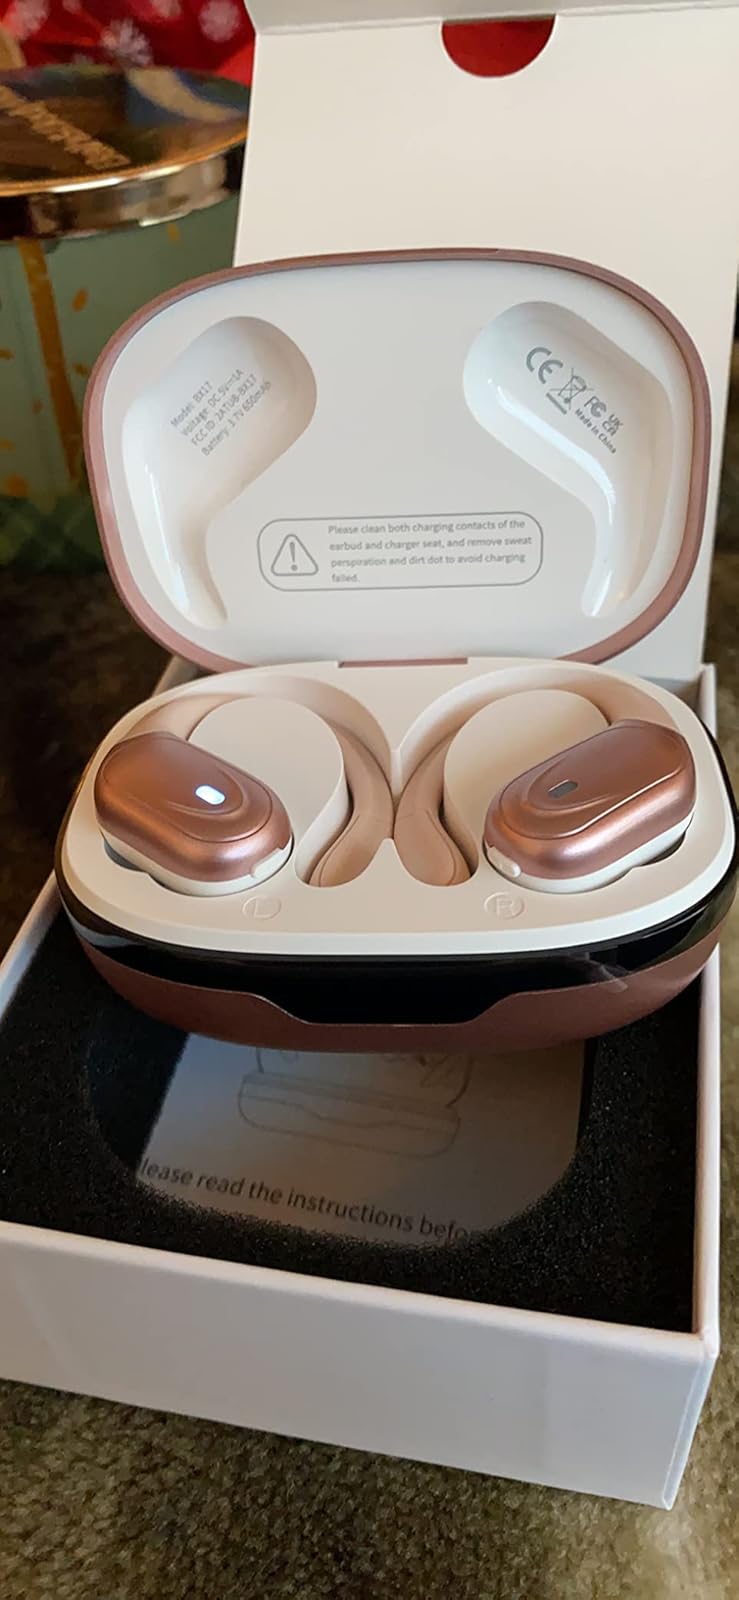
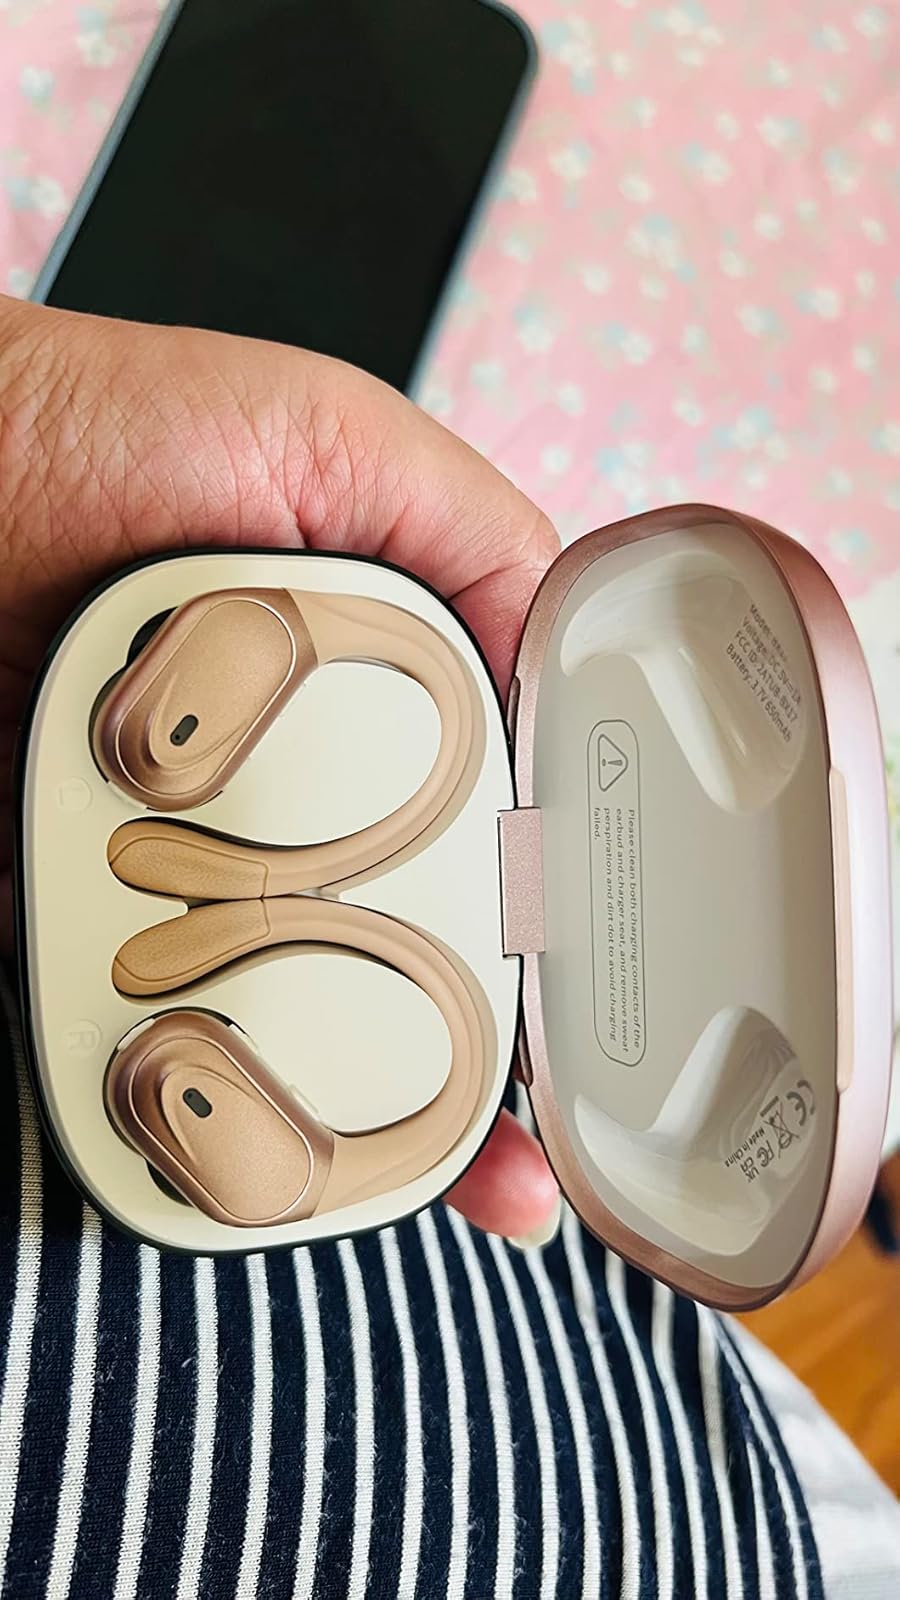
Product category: earbuds
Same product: yes